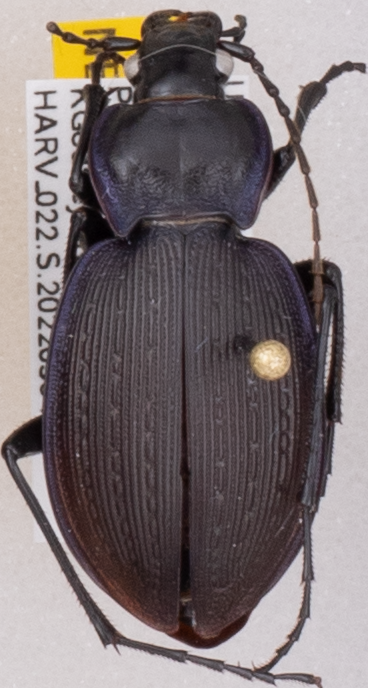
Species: Carabus goryi
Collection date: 2022-05-04
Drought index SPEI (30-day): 0.114
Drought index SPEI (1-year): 1.28
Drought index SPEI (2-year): -0.524